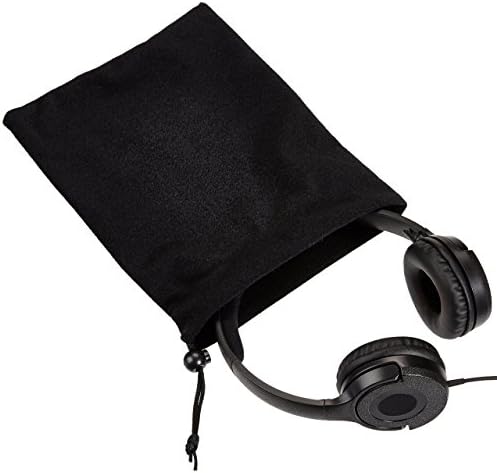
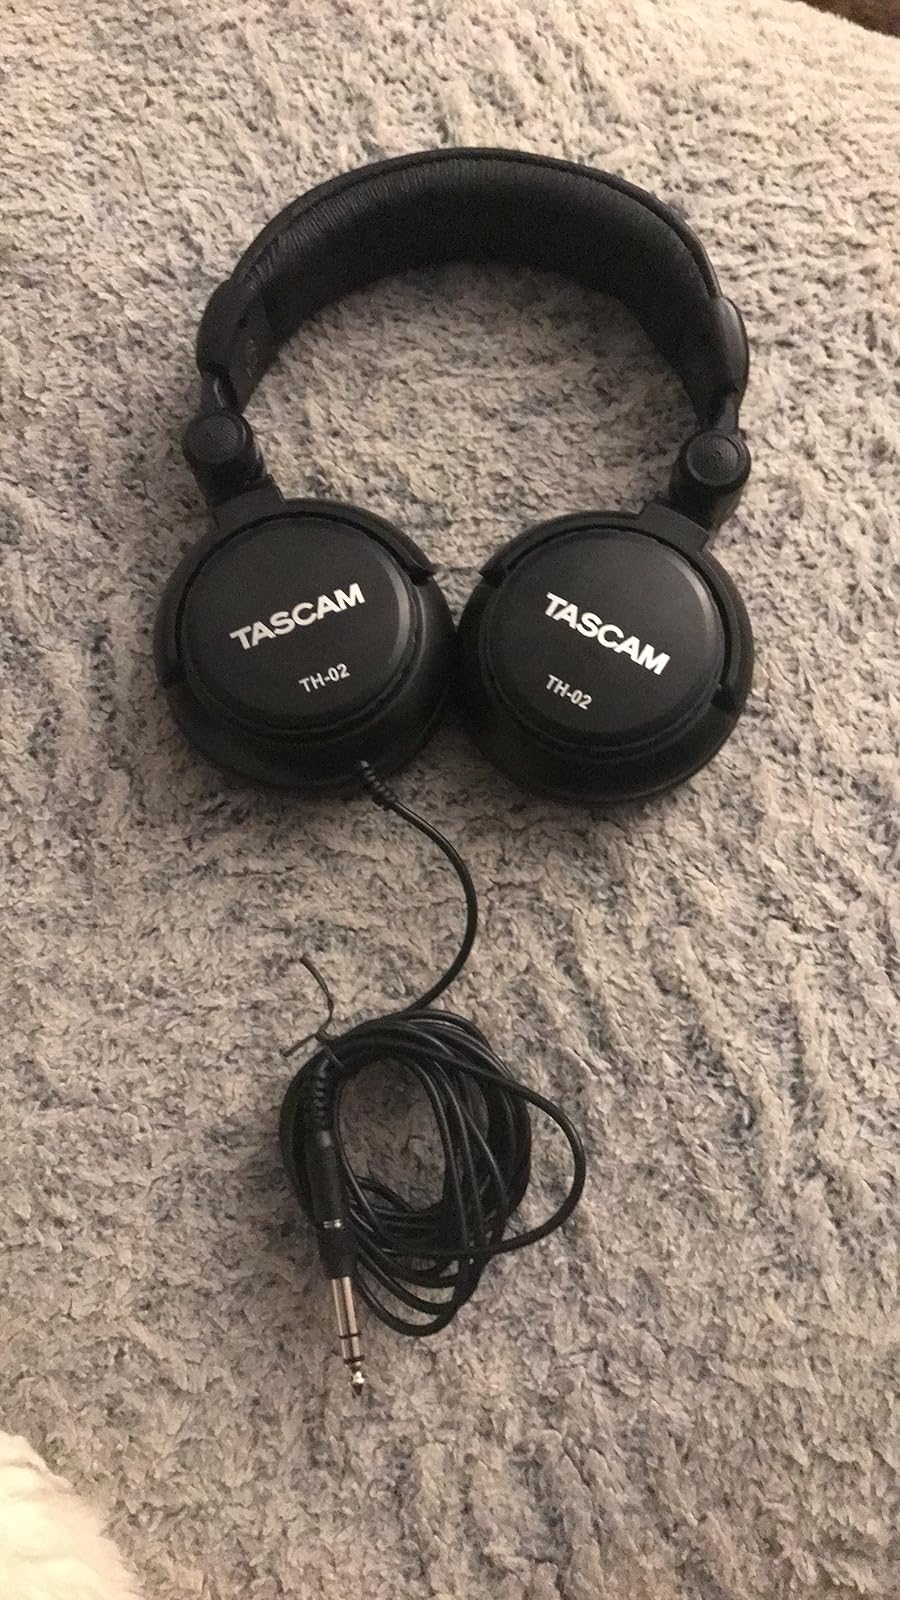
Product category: headphones
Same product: no